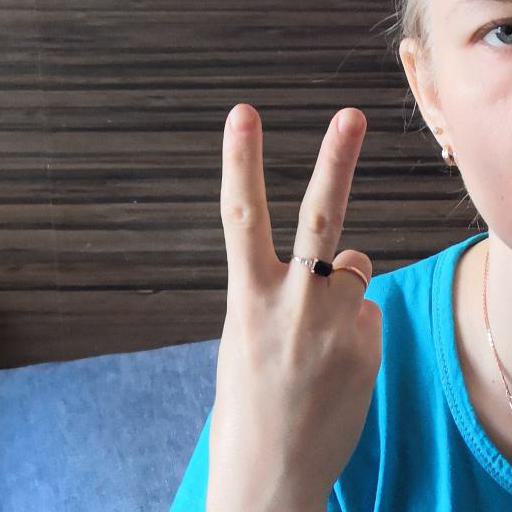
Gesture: peace_inverted